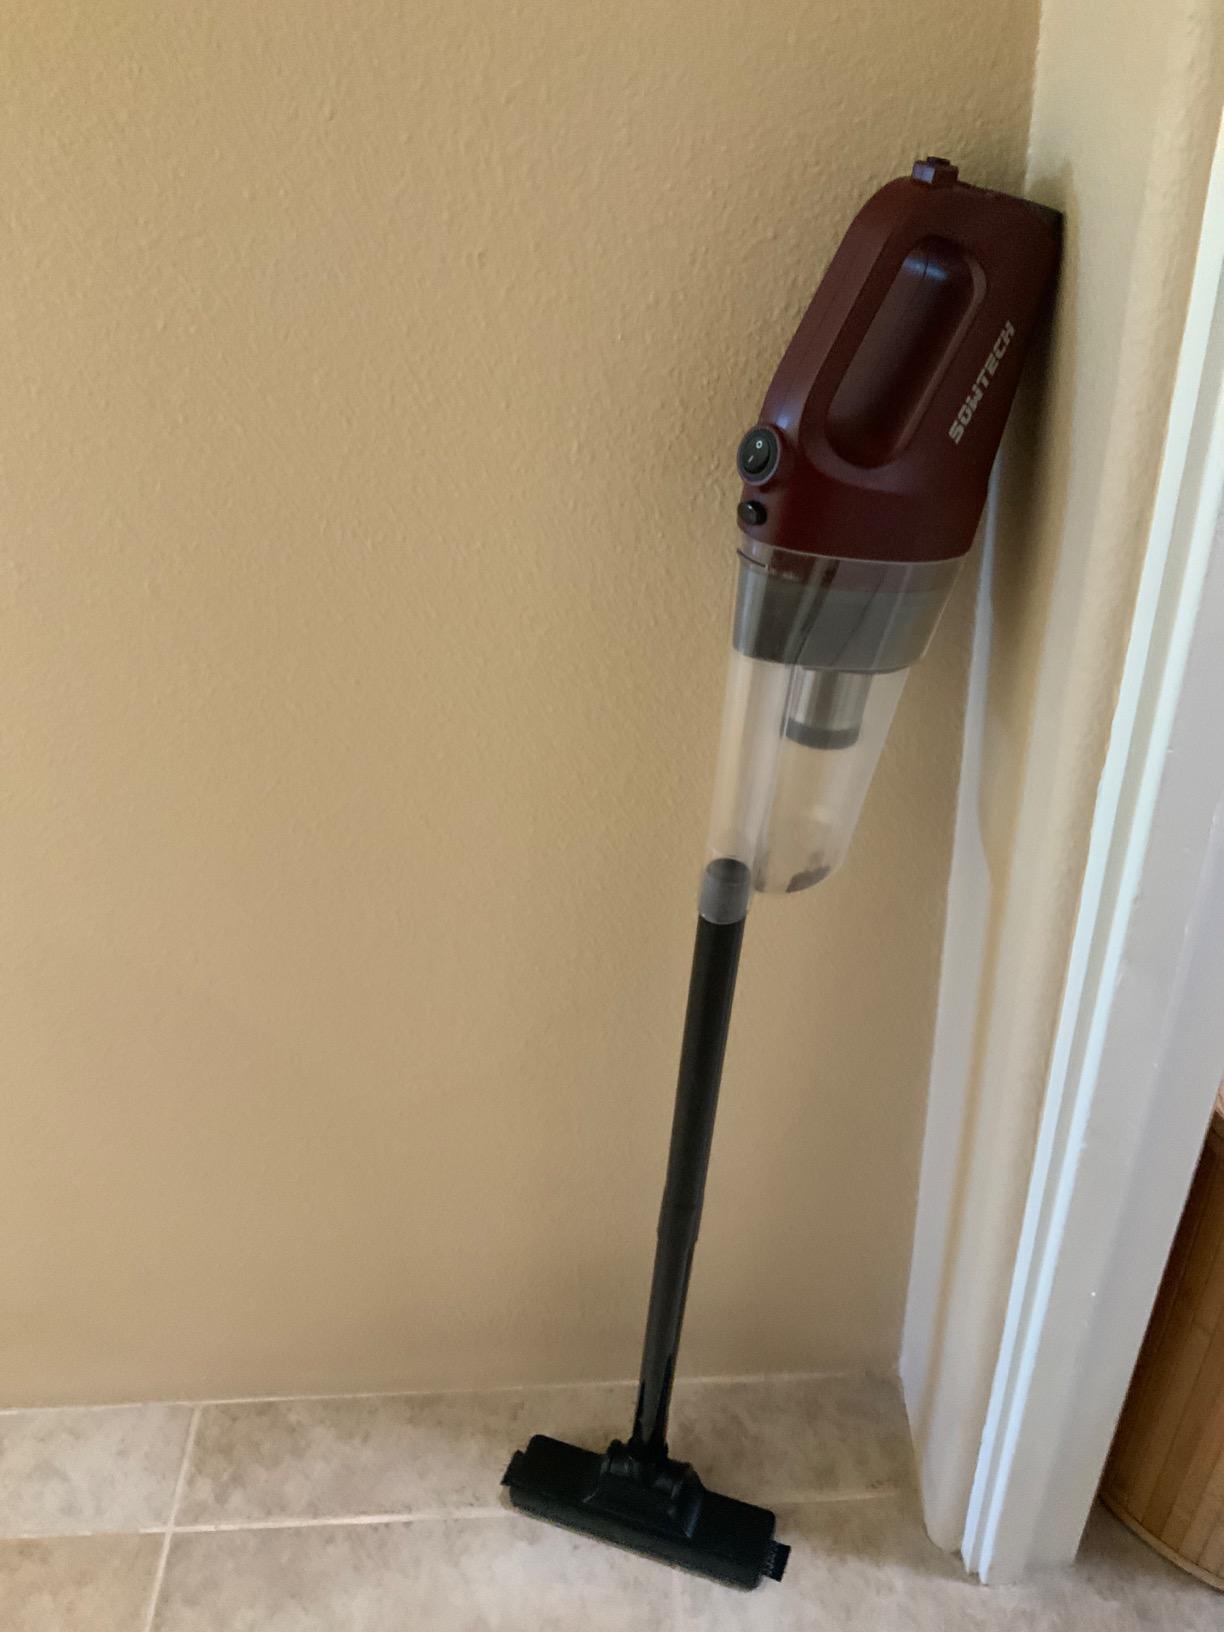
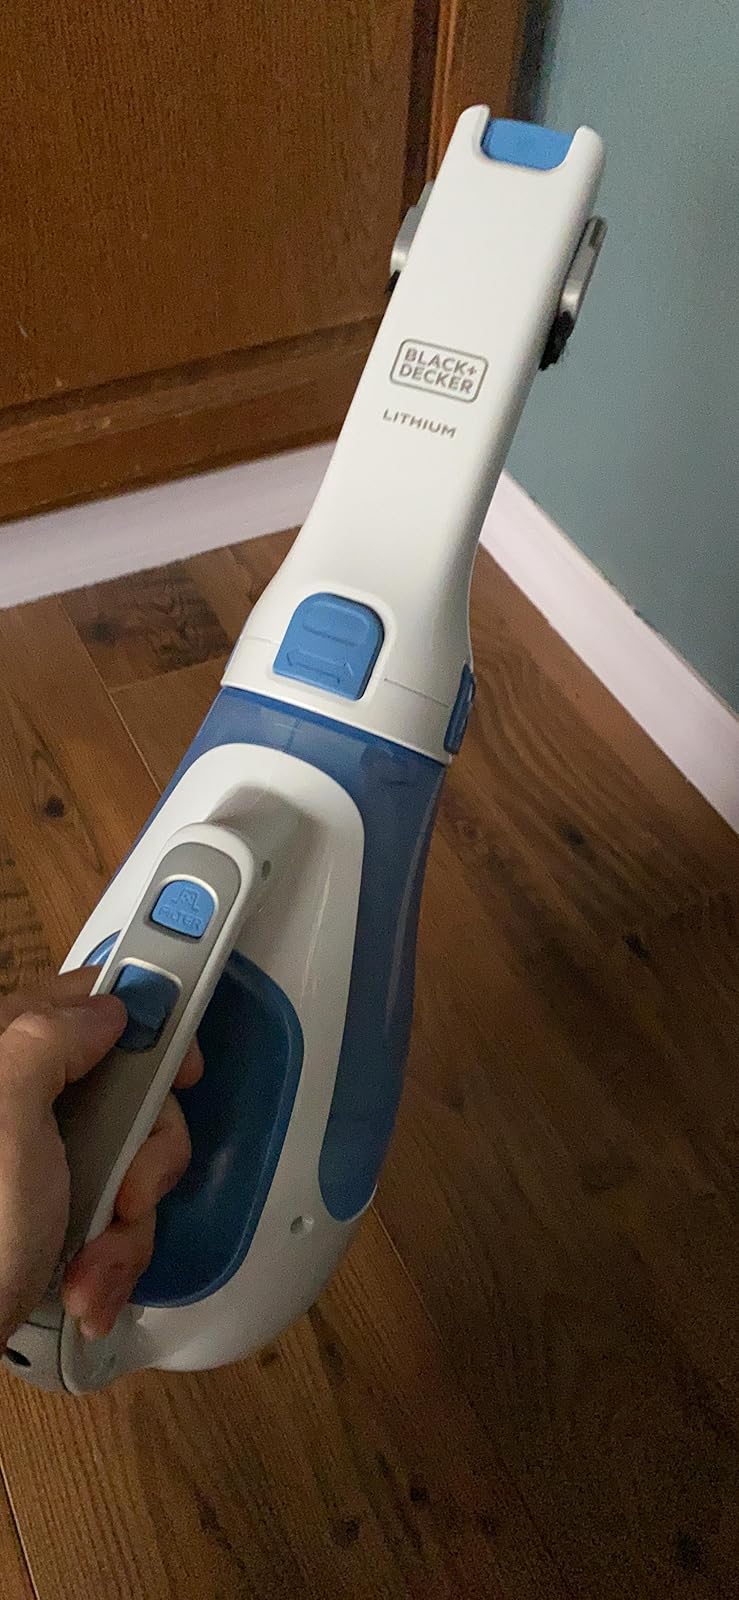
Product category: items_vacuum
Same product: no